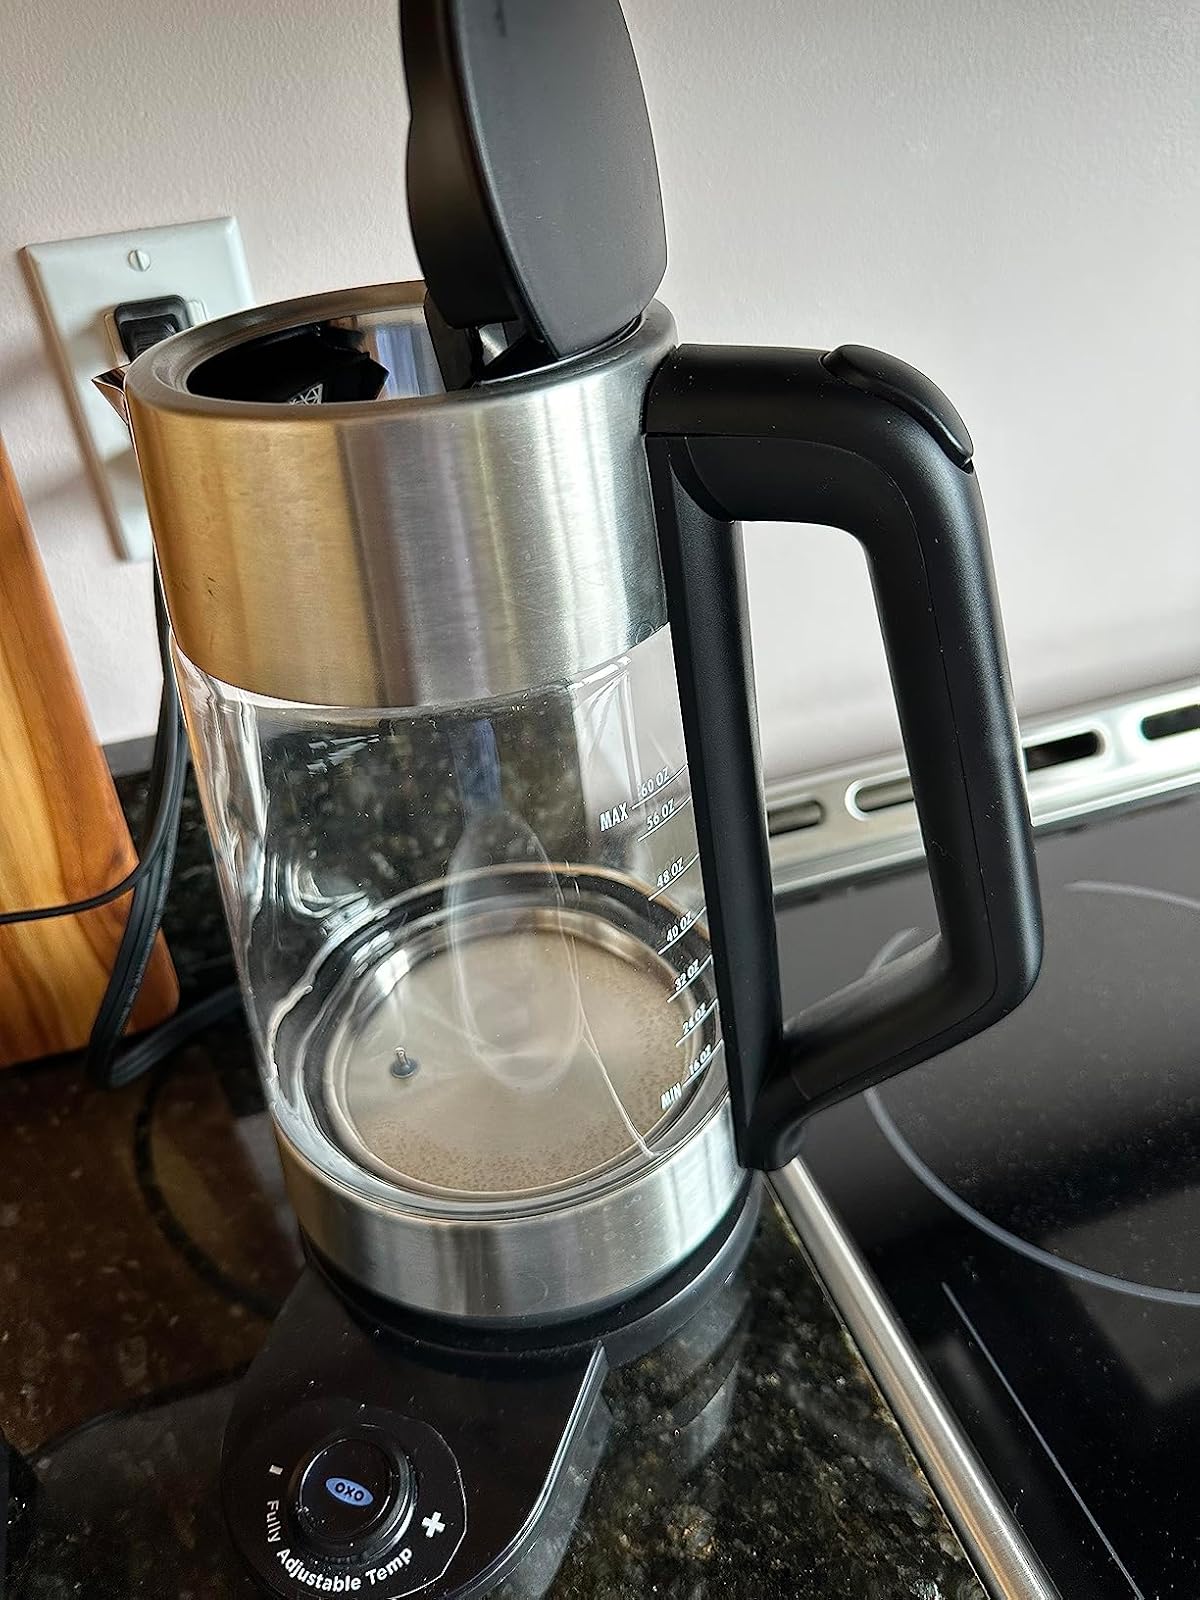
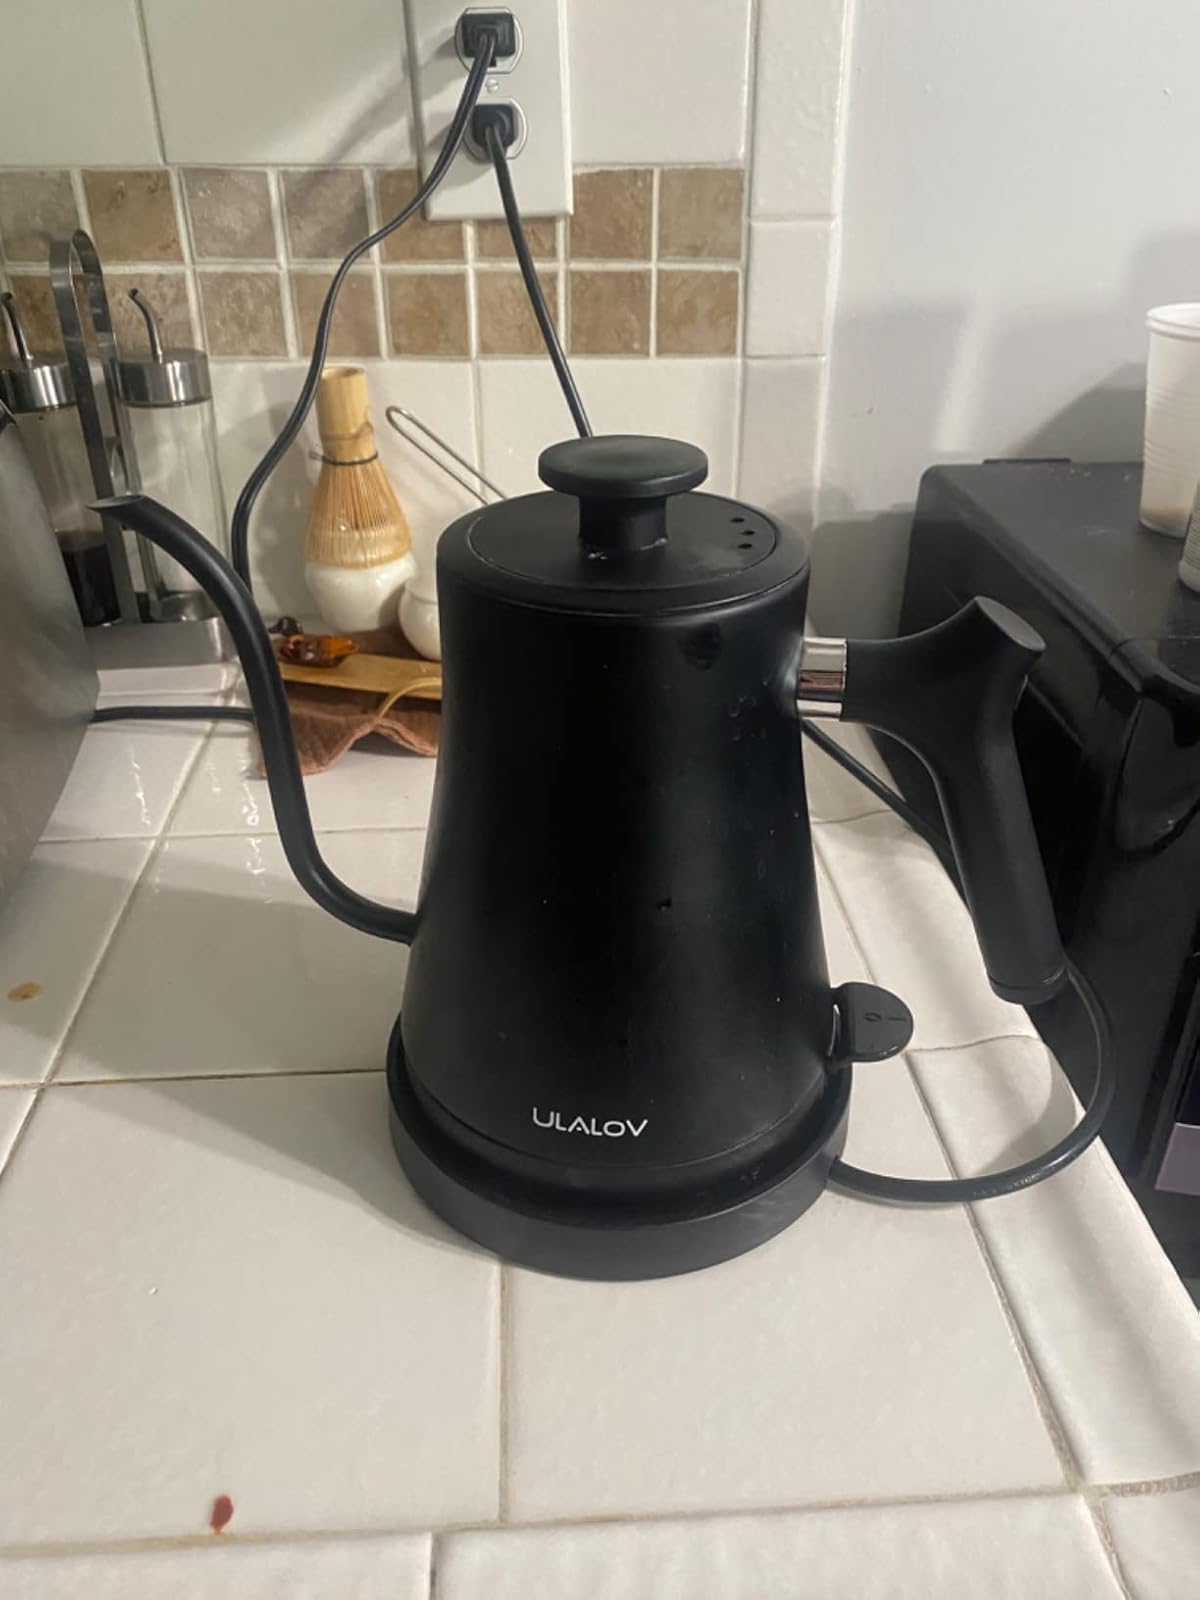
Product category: items_kettle
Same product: no